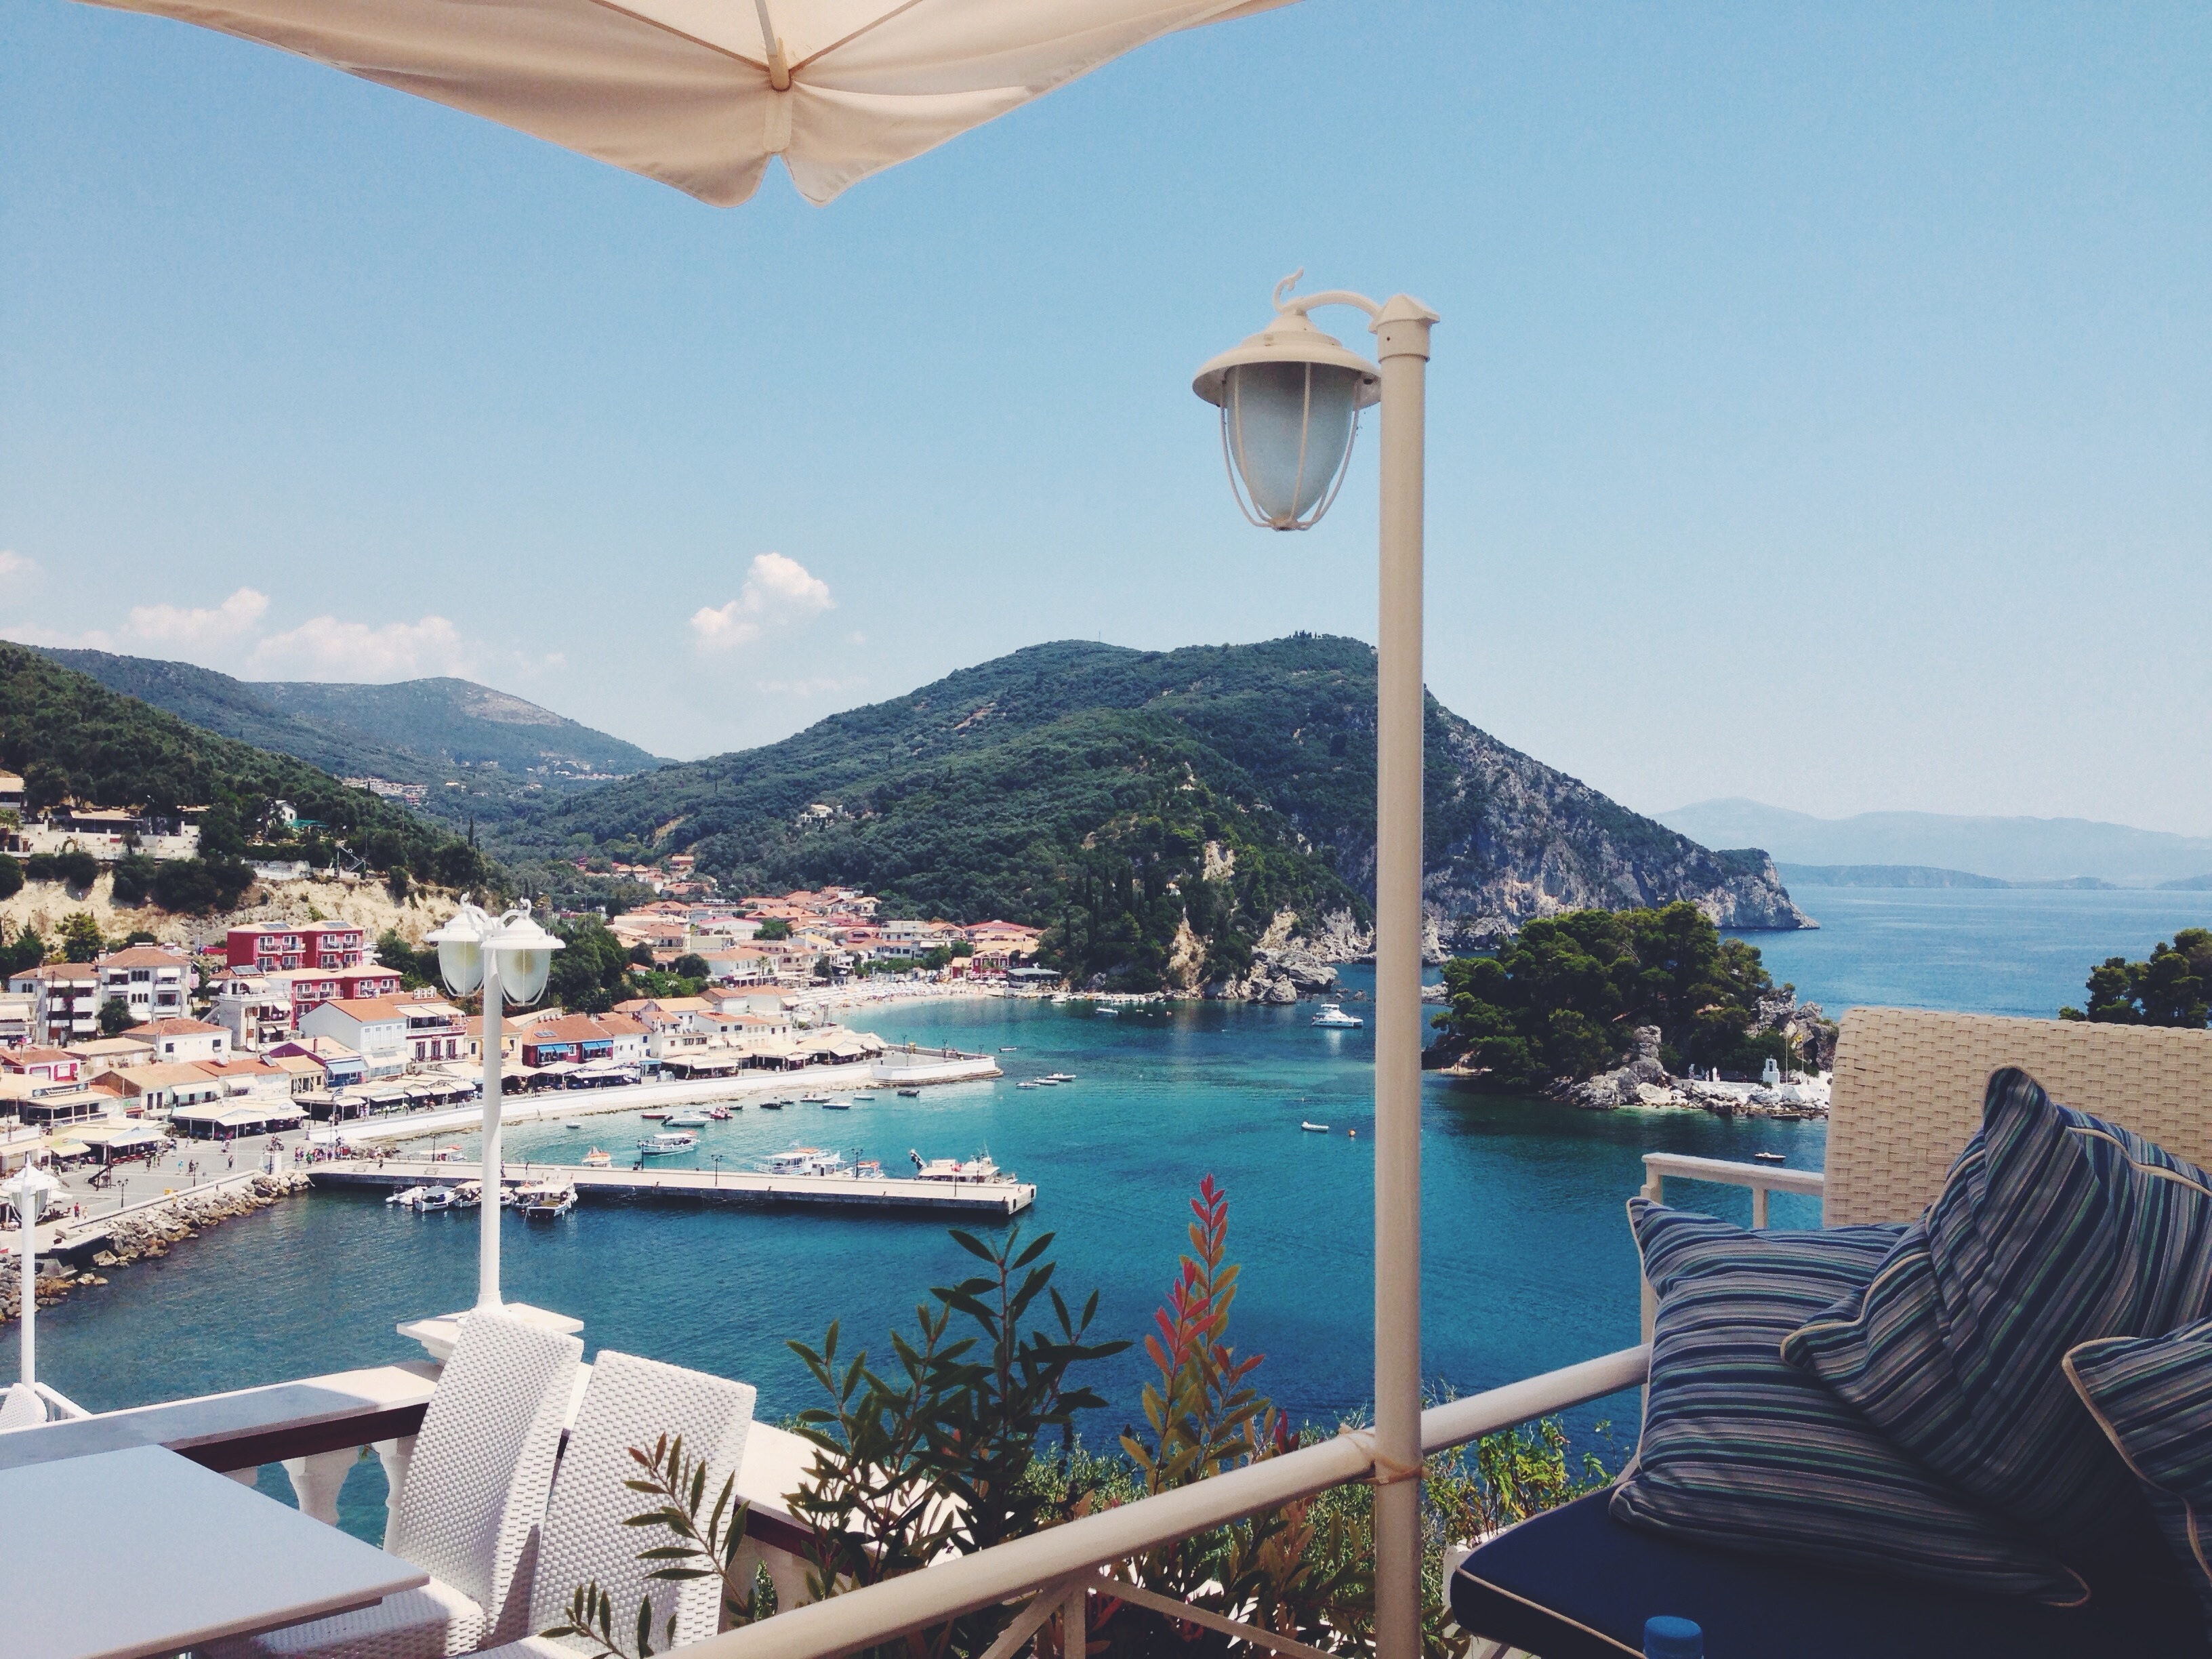
beach, sea, coast, dock, vacation, swimming pool, lagoon, bay, marina, tourism, leisure, resort, estate, caribbean, cape